Chinese Indonesians

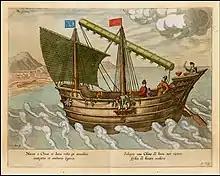
16th century depiction of a Chinese-Javanese vessel

The first recorded movement of people from China into Maritime Southeast Asia was the arrival of Mongol forces under Kublai Khan that culminated in the invasion of Java in 1293. Their intervention hastened the decline of the classical kingdoms such as Singhasari and precipitated the rise of the Majapahit empire.